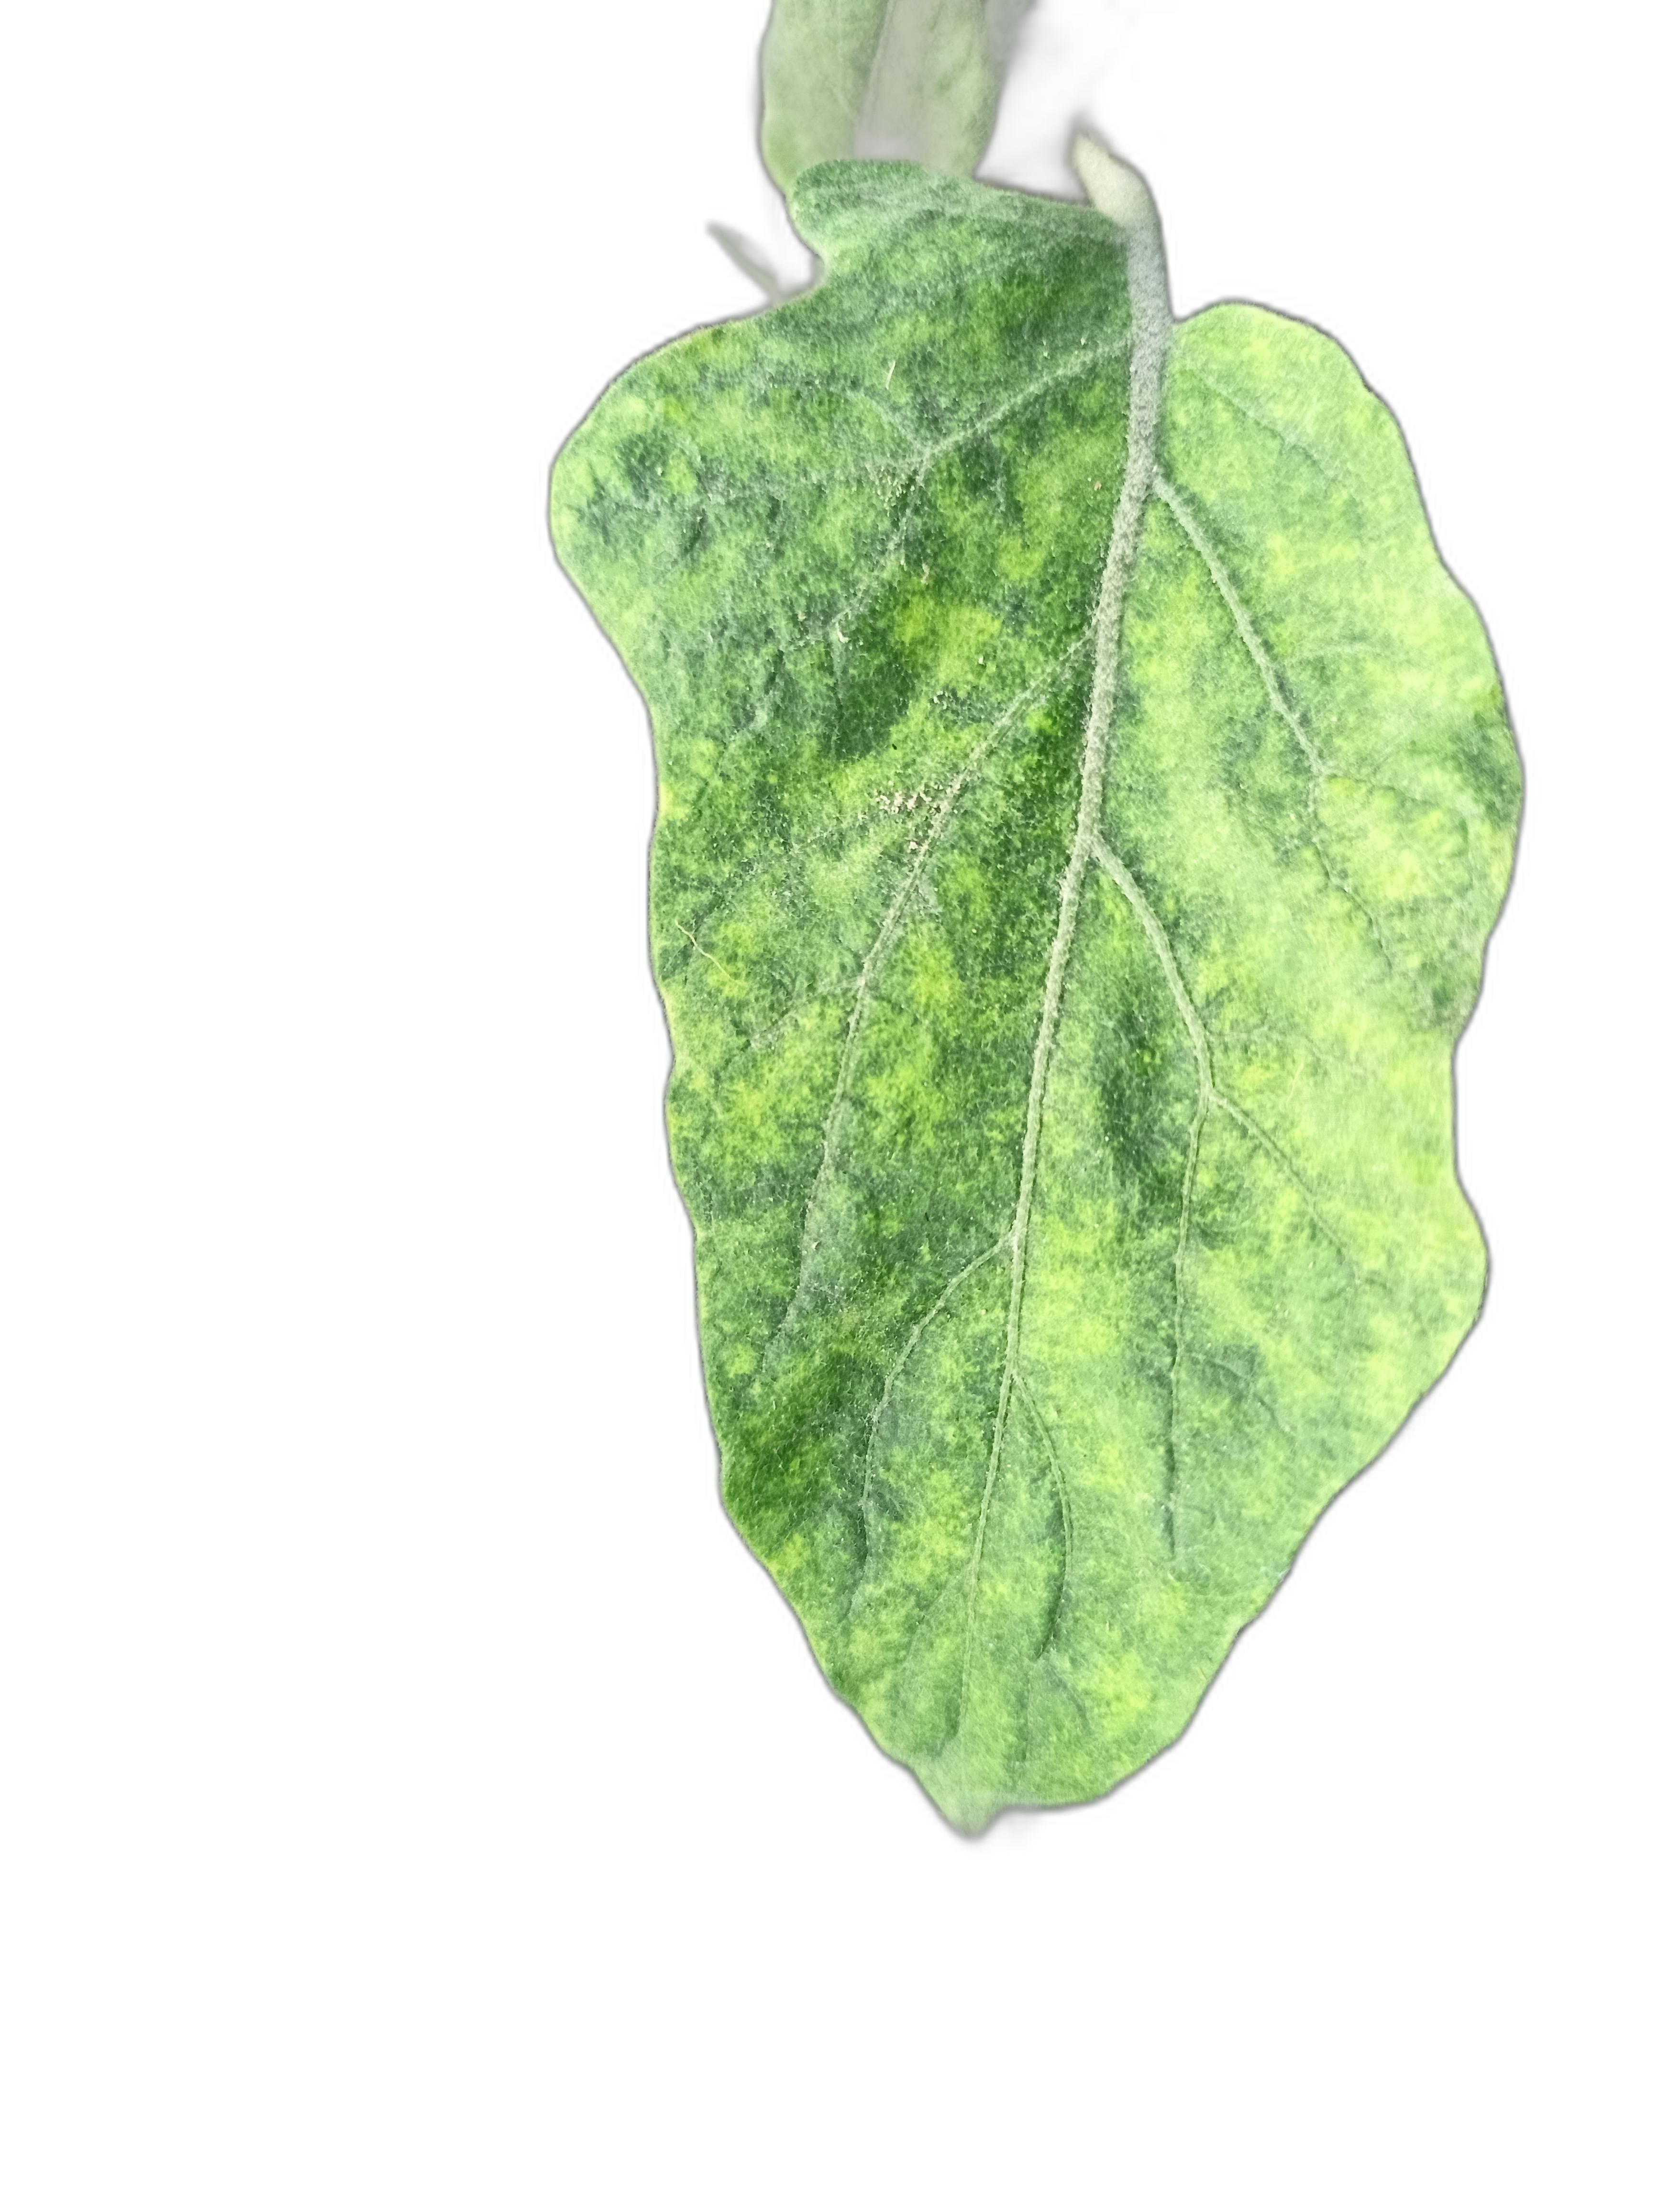
Label: Mosaic Virus Disease